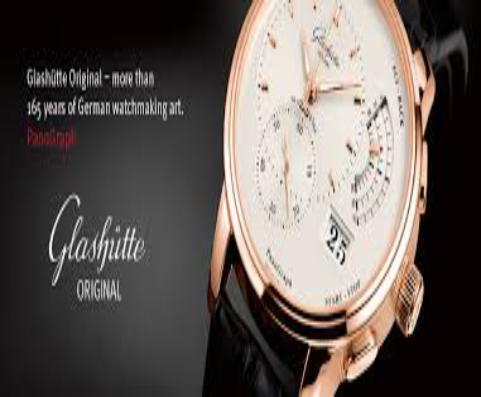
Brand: glashutte original
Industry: Electronic